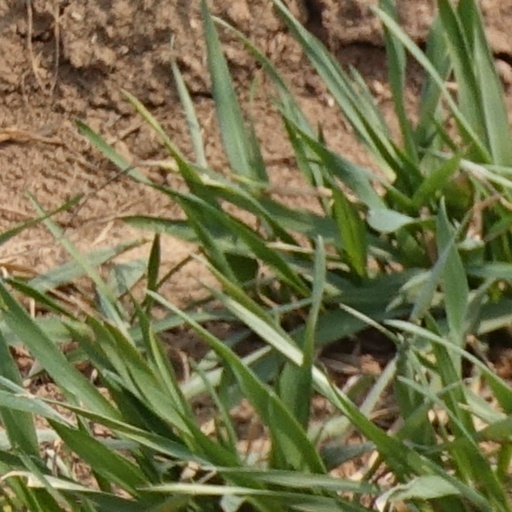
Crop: wheat